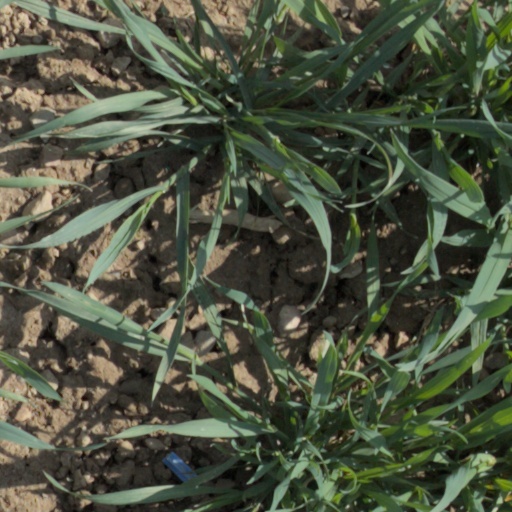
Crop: wheat